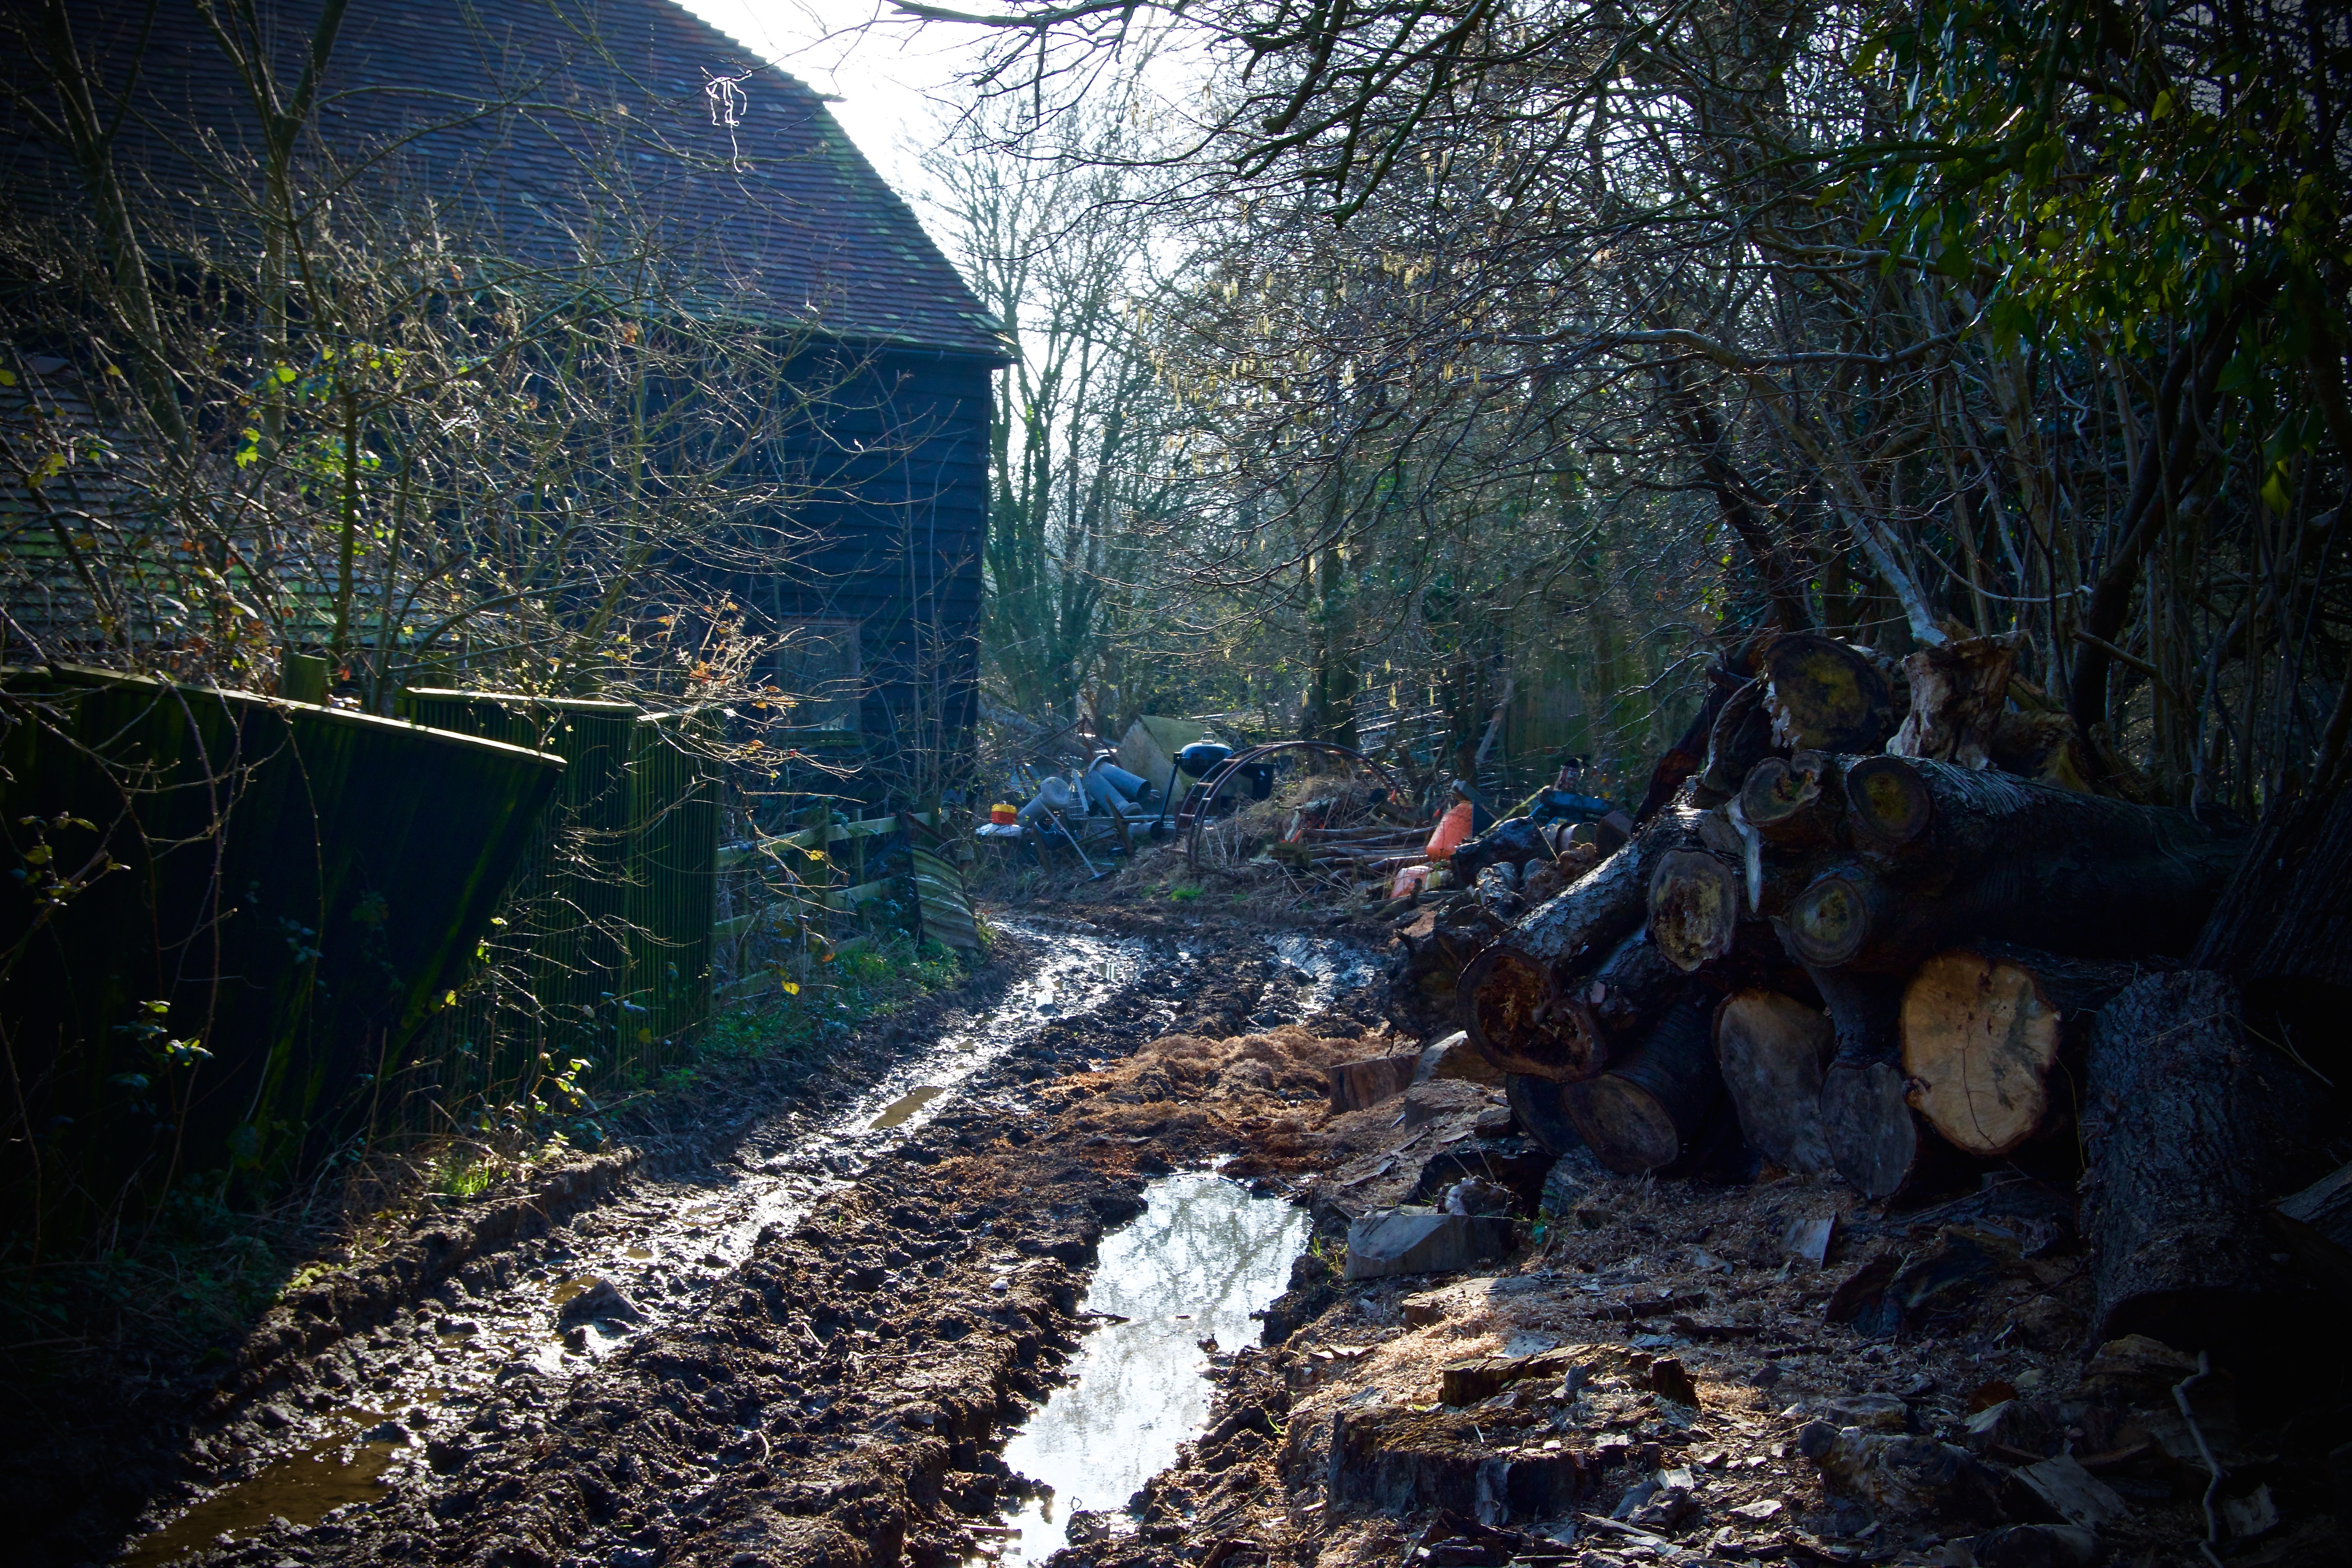
tree, forest, wilderness, trail, stream, autumn, infrastructure, woodland, geological phenomenon